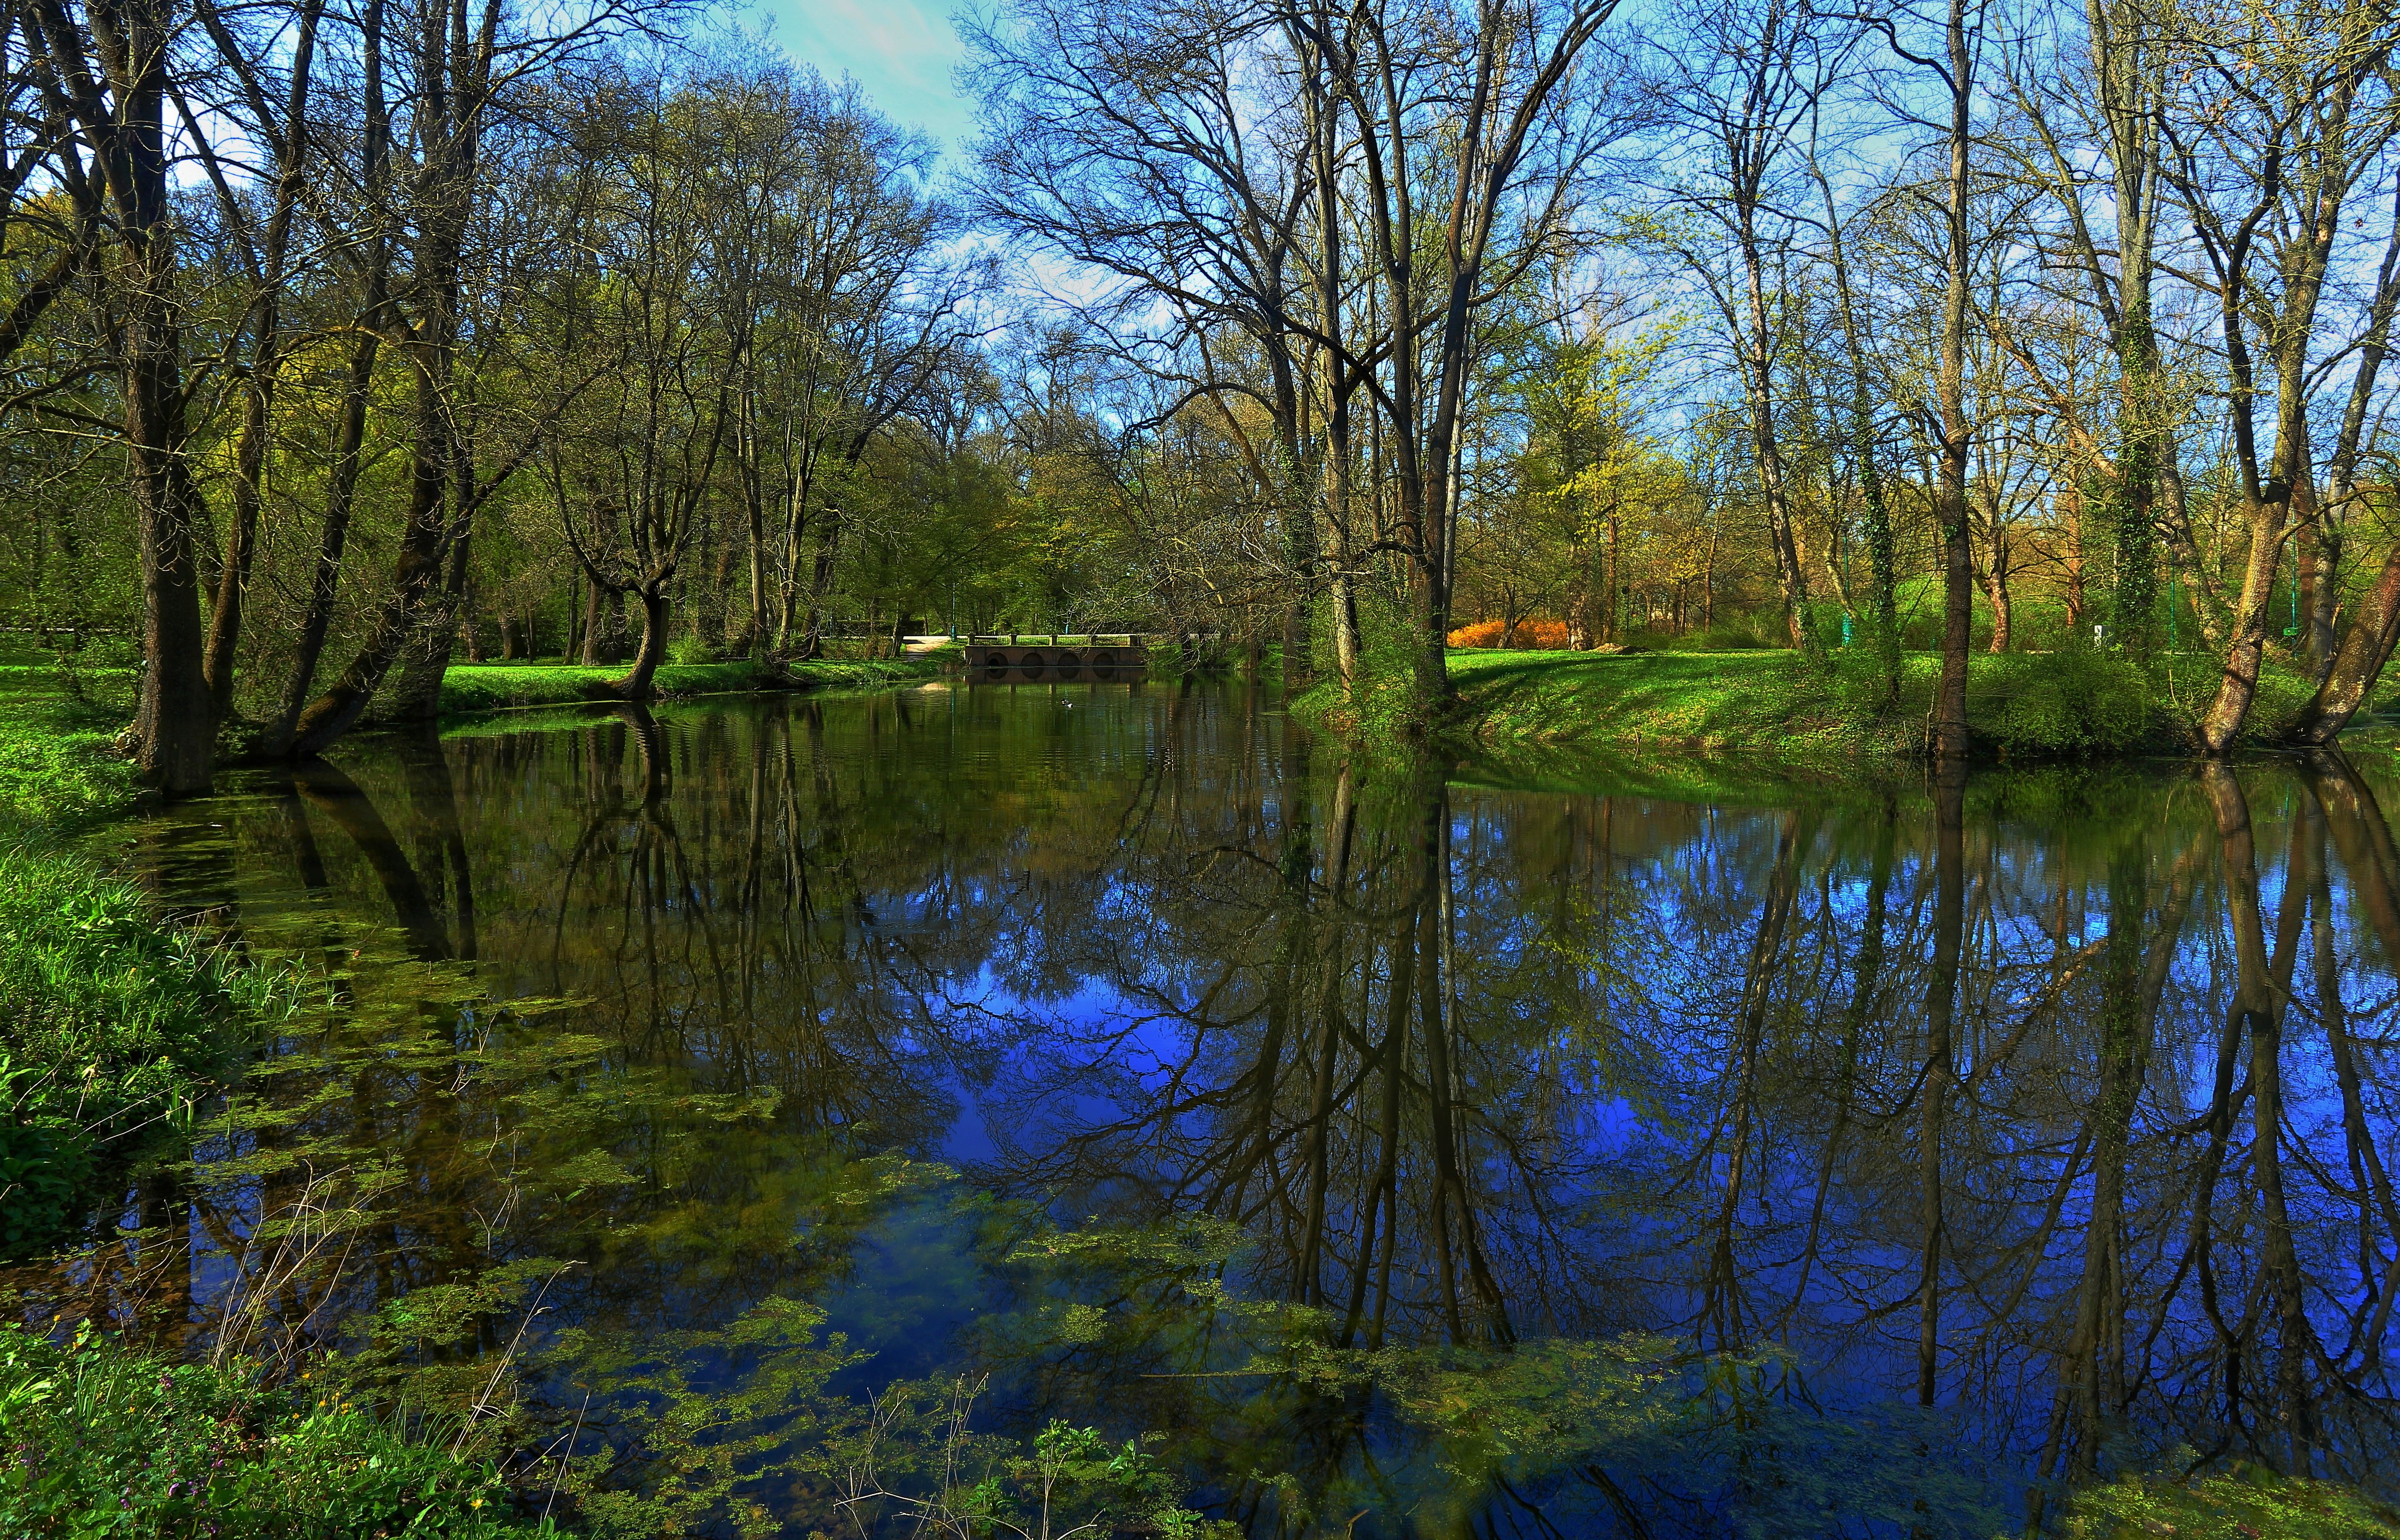
The tranquility of the wild nature
A tranquil lake reflecting tangled trees and blue sky, surrounded by lush green spaces that add a touch of natural beauty.
The photo was taken in daylight from a low angle to enhance the reflection on the water's surface, creating a distinct visual balance. The atmosphere is calm and bright, creating a sense of tranquility and enhancing the sense of breathtaking nature. the color palette is shades of blues and greens making a soothing contrast.
Labels: Land, Nature, Outdoors, Pond, Water, Swamp, Plant, Vegetation, Tree, Scenery, Lake, Woodland, Canal, Creek, Stream, Grove, Jungle, Tree Trunk, Wilderness, Landscape